Kettering

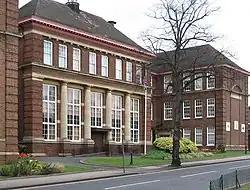
Municipal Offices in Bowling Green Road

The council relocated in 1966 to the Municipal Offices in Bowling Green Road, which had previously been Kettering Grammar School, having been completed in 1913 to the designs of John Alfred Gotch, in the Neoclassical style.